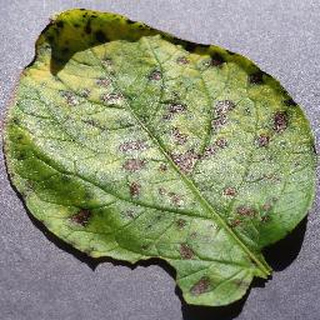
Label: potato_early_blight